Call 911 (TV series)

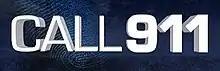

Call 911 is a television show that premiered as a Court TV special on August 21, 2007, and began airing as a series on July 30, 2008 on Investigation Discovery. The series began airing on Discovery Fit & Health in February 2011. Each episode documents real 911 calls from people in trouble to emergency dispatchers. Call 911 was initially picked up as a twenty-episode series, but Investigation Discovery ordered a second season which consisted of 40 additional episodes.